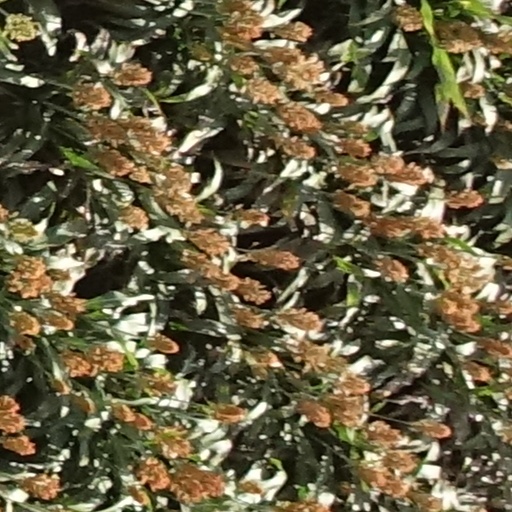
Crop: sorghum